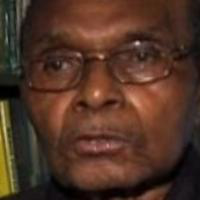
Age group: age 66-80